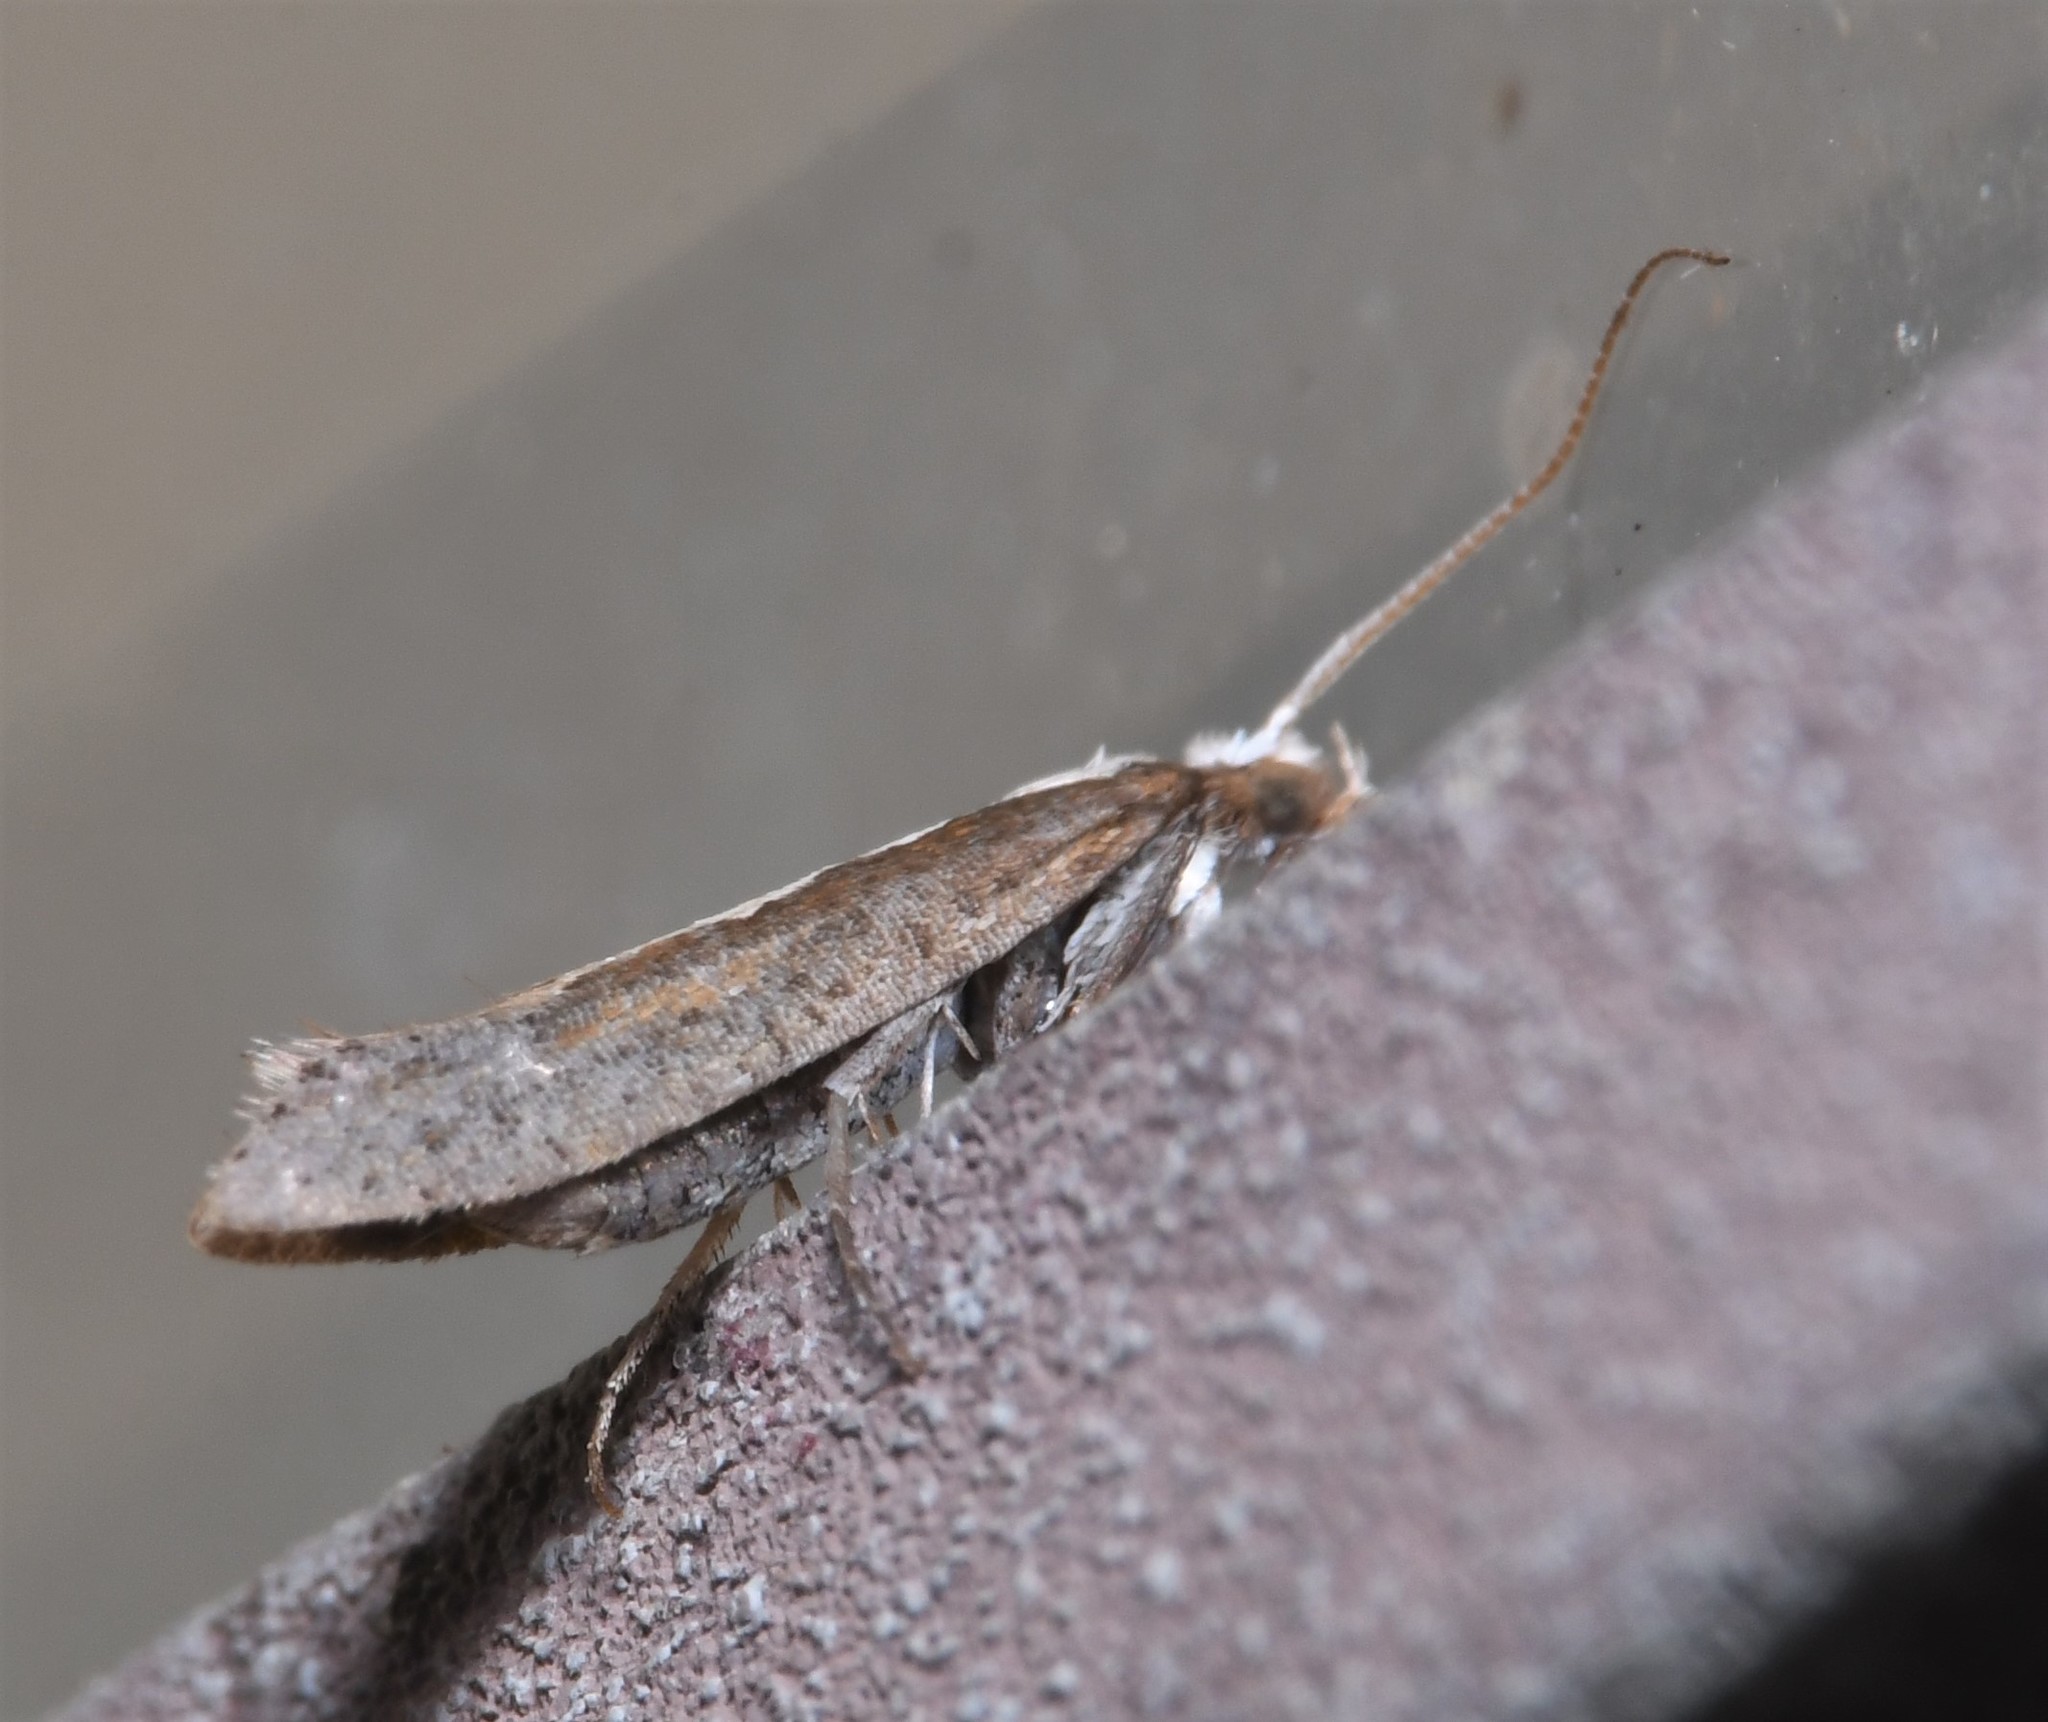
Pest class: diamondback_moth